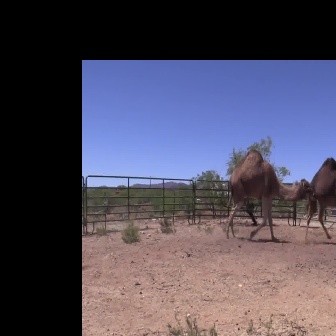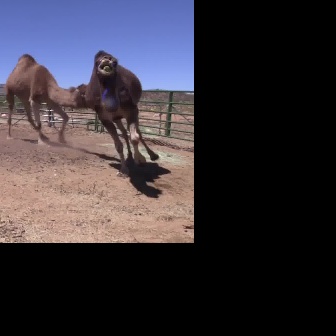
  Please identify the target specified by the bounding box [225,148,316,239] in the first image and locate it in the second image. Return the coordinates in [x_min,y_min,x_max,y_max] format.
Answer: [3,53,96,145]